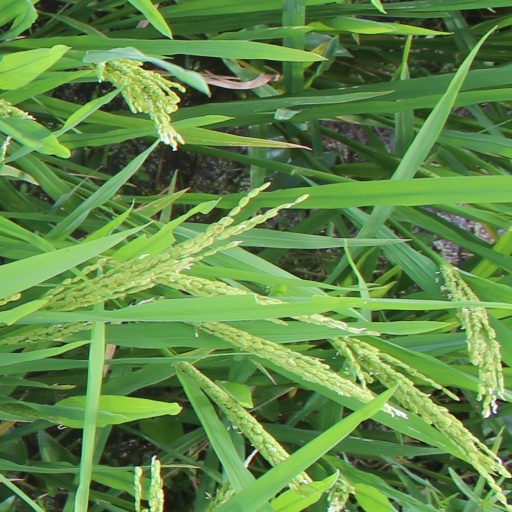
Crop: rice